Open Air St. Gallen

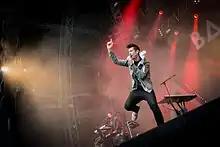
Bastille performing at Open Air St. Gallen in 2014

Open Air St. Gallen is an annual music festival held near the city of St. Gallen, Switzerland. Founded in 1977, it is one of Switzerland's biggest and longest-running open air festivals. It is attended by more than 110,000 people each year.